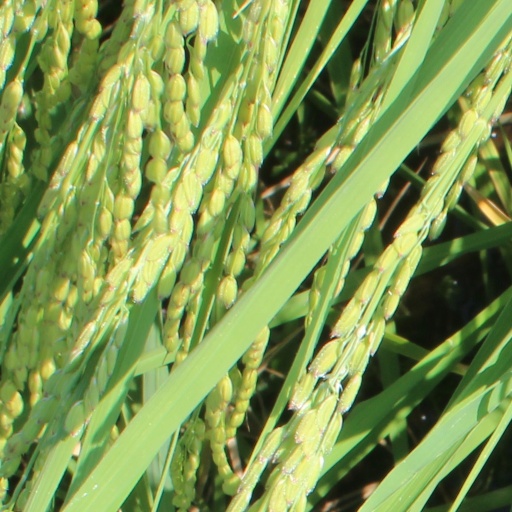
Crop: rice